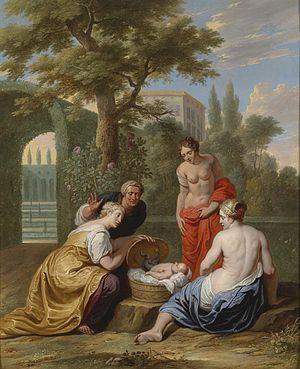
La Découverte d'Érichthonios par les filles de Cécrops est un petit tableau de Willem van Herp composé vers 1650 se trouvant aujourd'hui dans une collection privée. La scène représente les trois filles de Cécrops, premier roi légendaire d'Attique, qui après qu'Aglaure a ouvert le panier d'osier confié par Athéna à leur garde en leur défendant de l'ouvrir, y découvrent l'enfant Érichthonios dont le corps se termine par une queue de serpent, comme leur père.